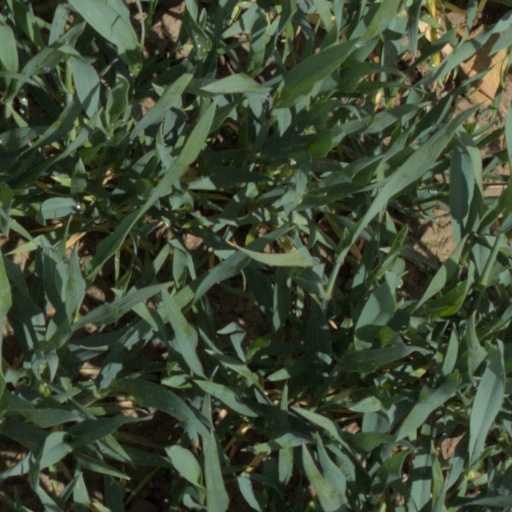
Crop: wheat